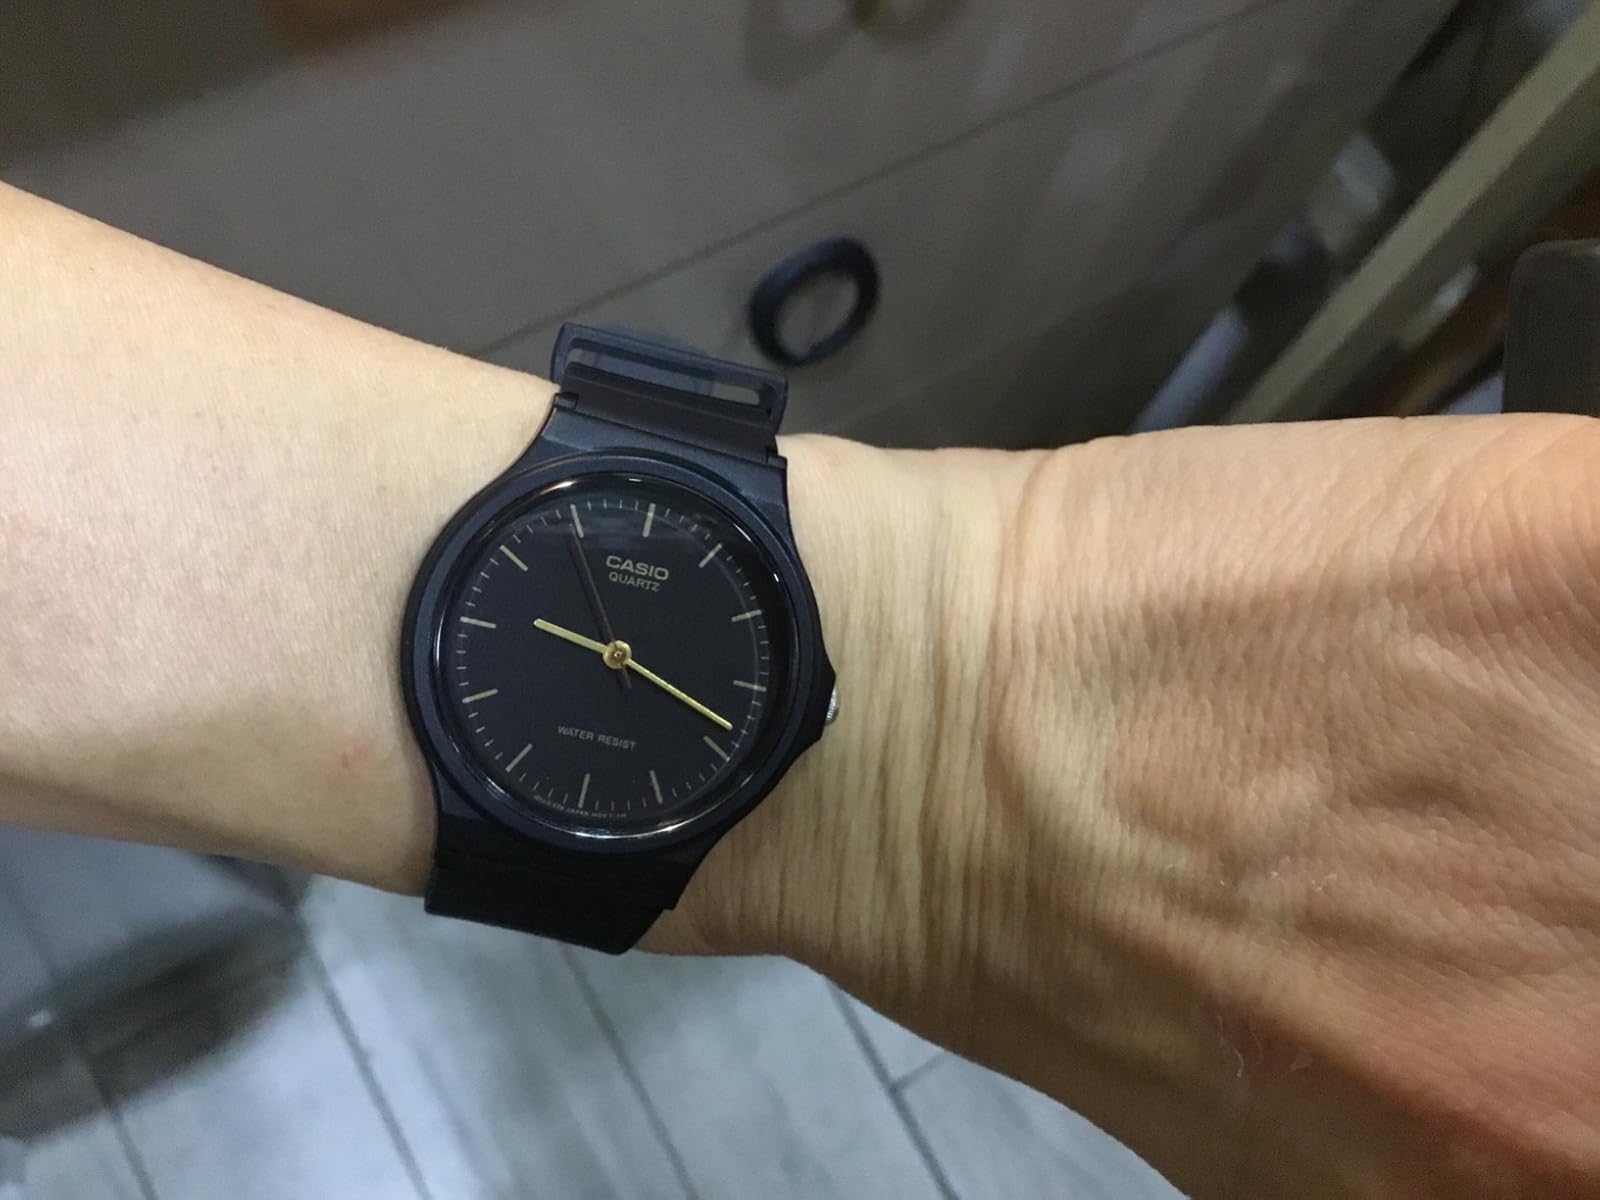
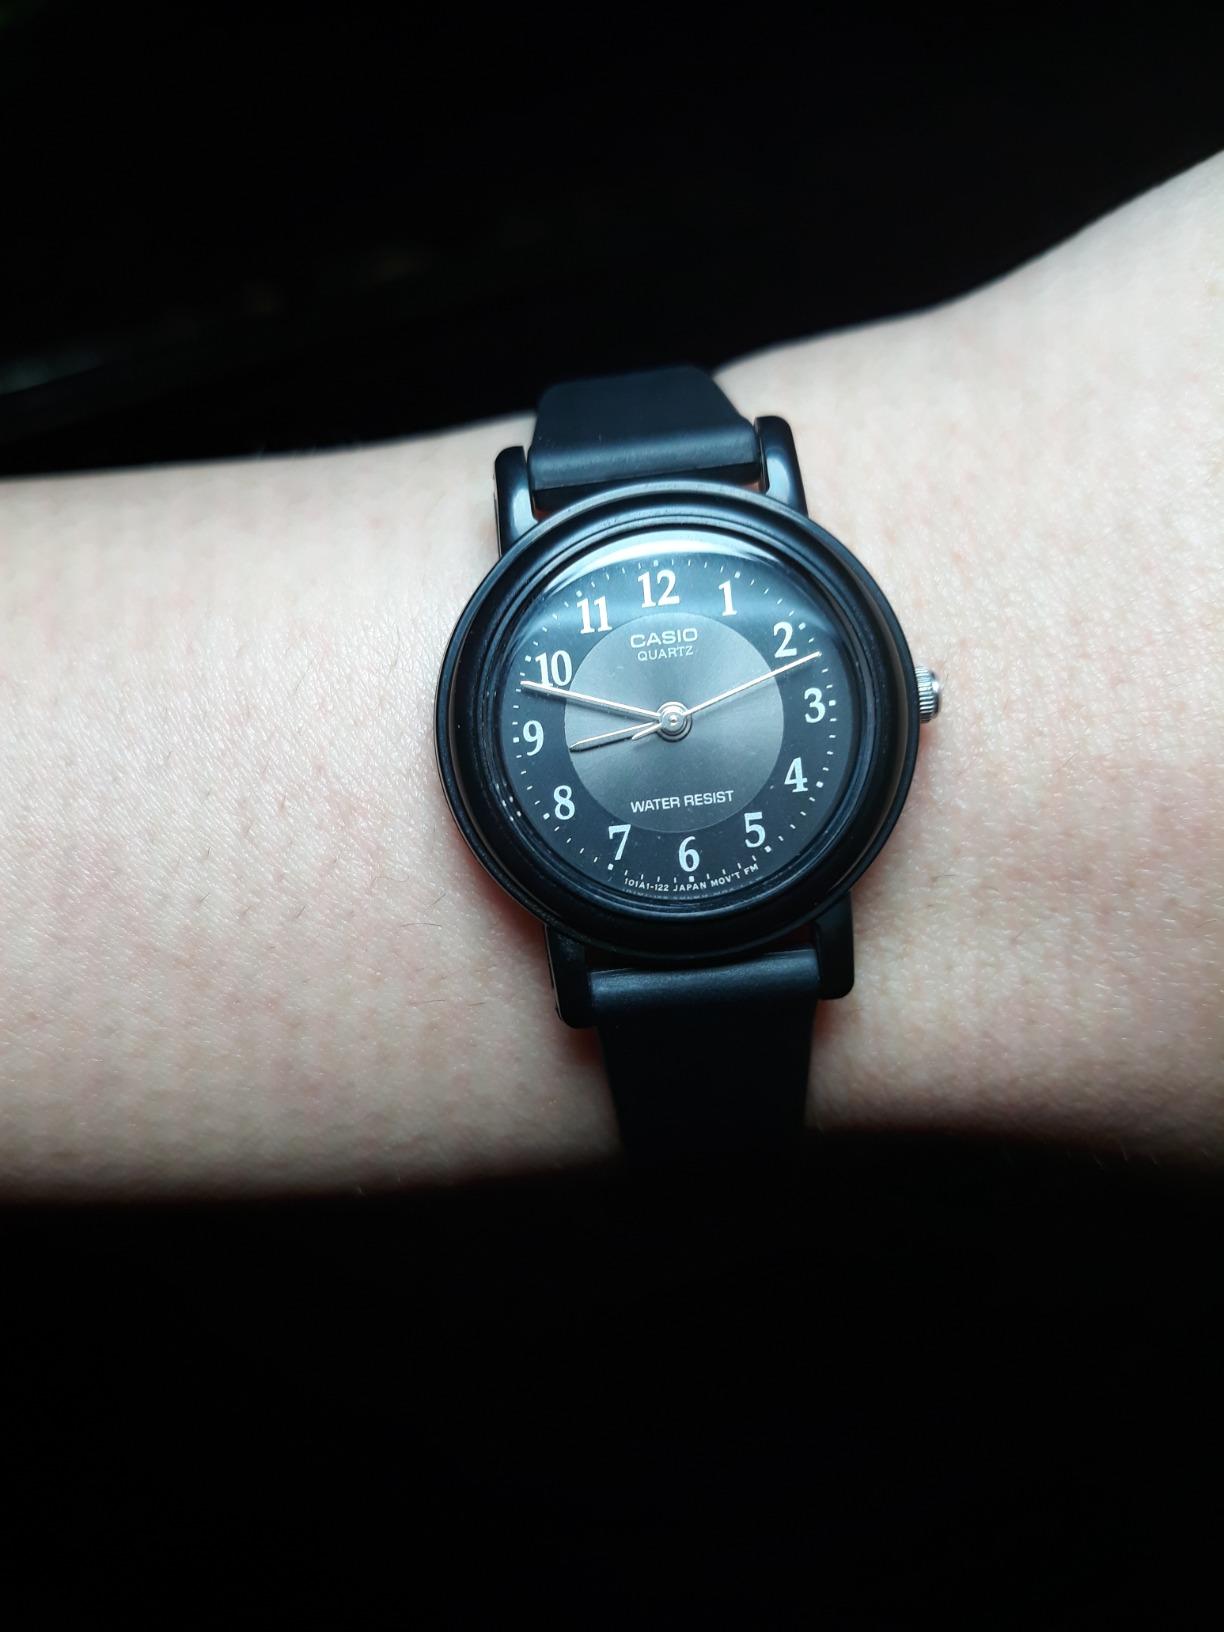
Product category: accessories_watch
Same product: no